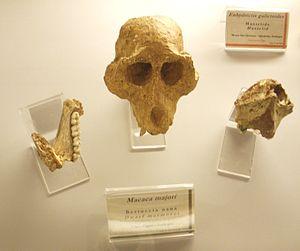
La liste des espèces d'animaux disparus d'Europe comptabilise les animaux éteints, réintroduits et disparus localement d'Europe du Pliocène à l'Holocène.
Macaca majori est une espèce fossile de primates de la famille des Cercopithecidae. Ce macaque a vécu au Pléistocène, en Sardaigne.